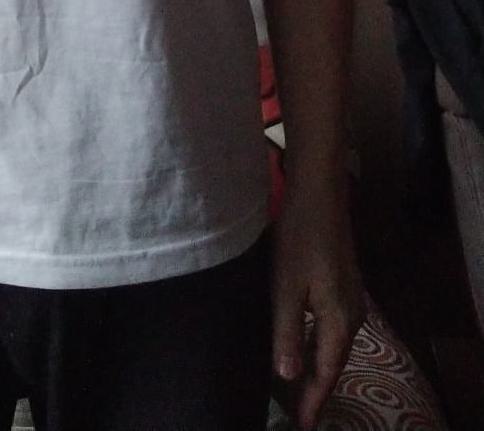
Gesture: no_gesture